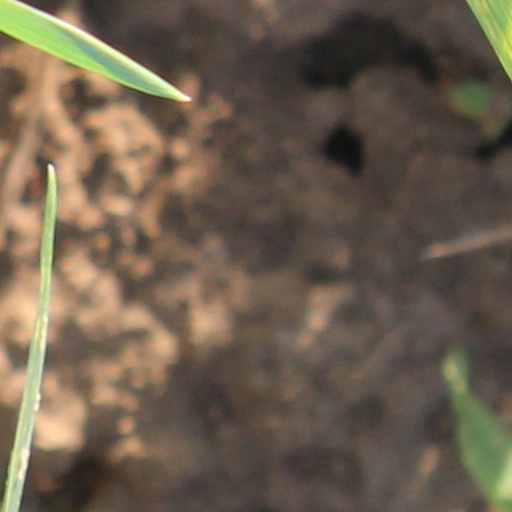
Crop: wheat